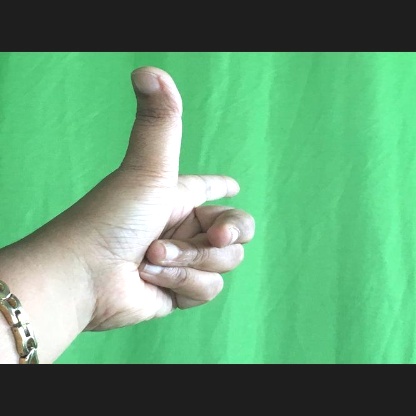
Mudra: Chandrakala